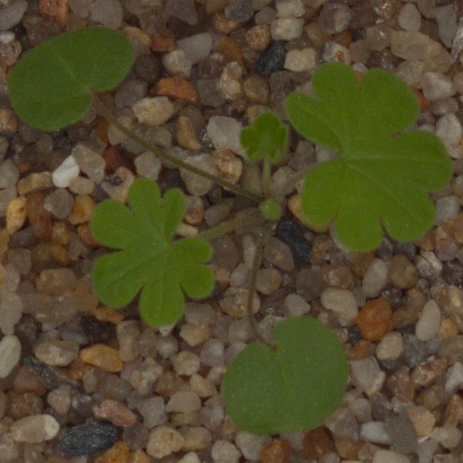
Label: smallflowered_cranesbill